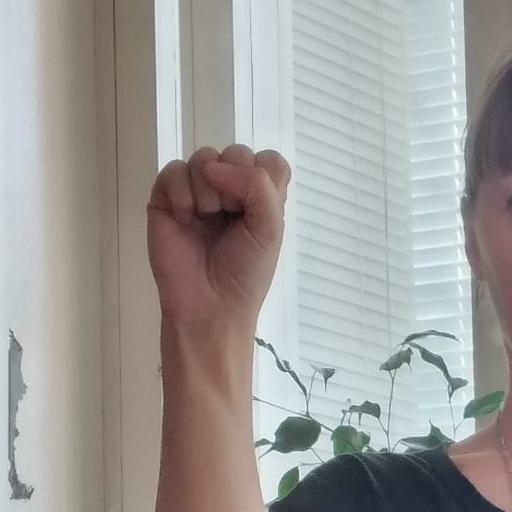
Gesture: fist